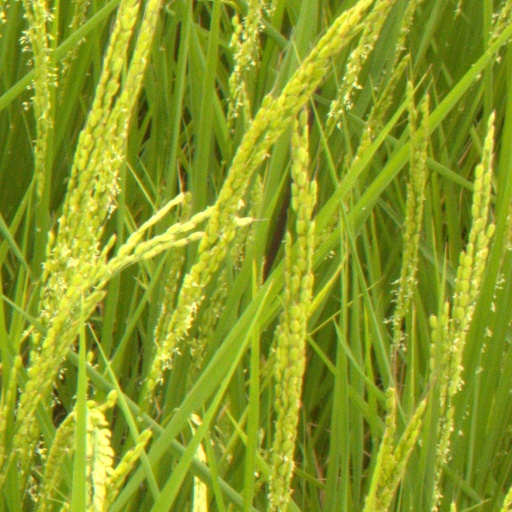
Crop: rice